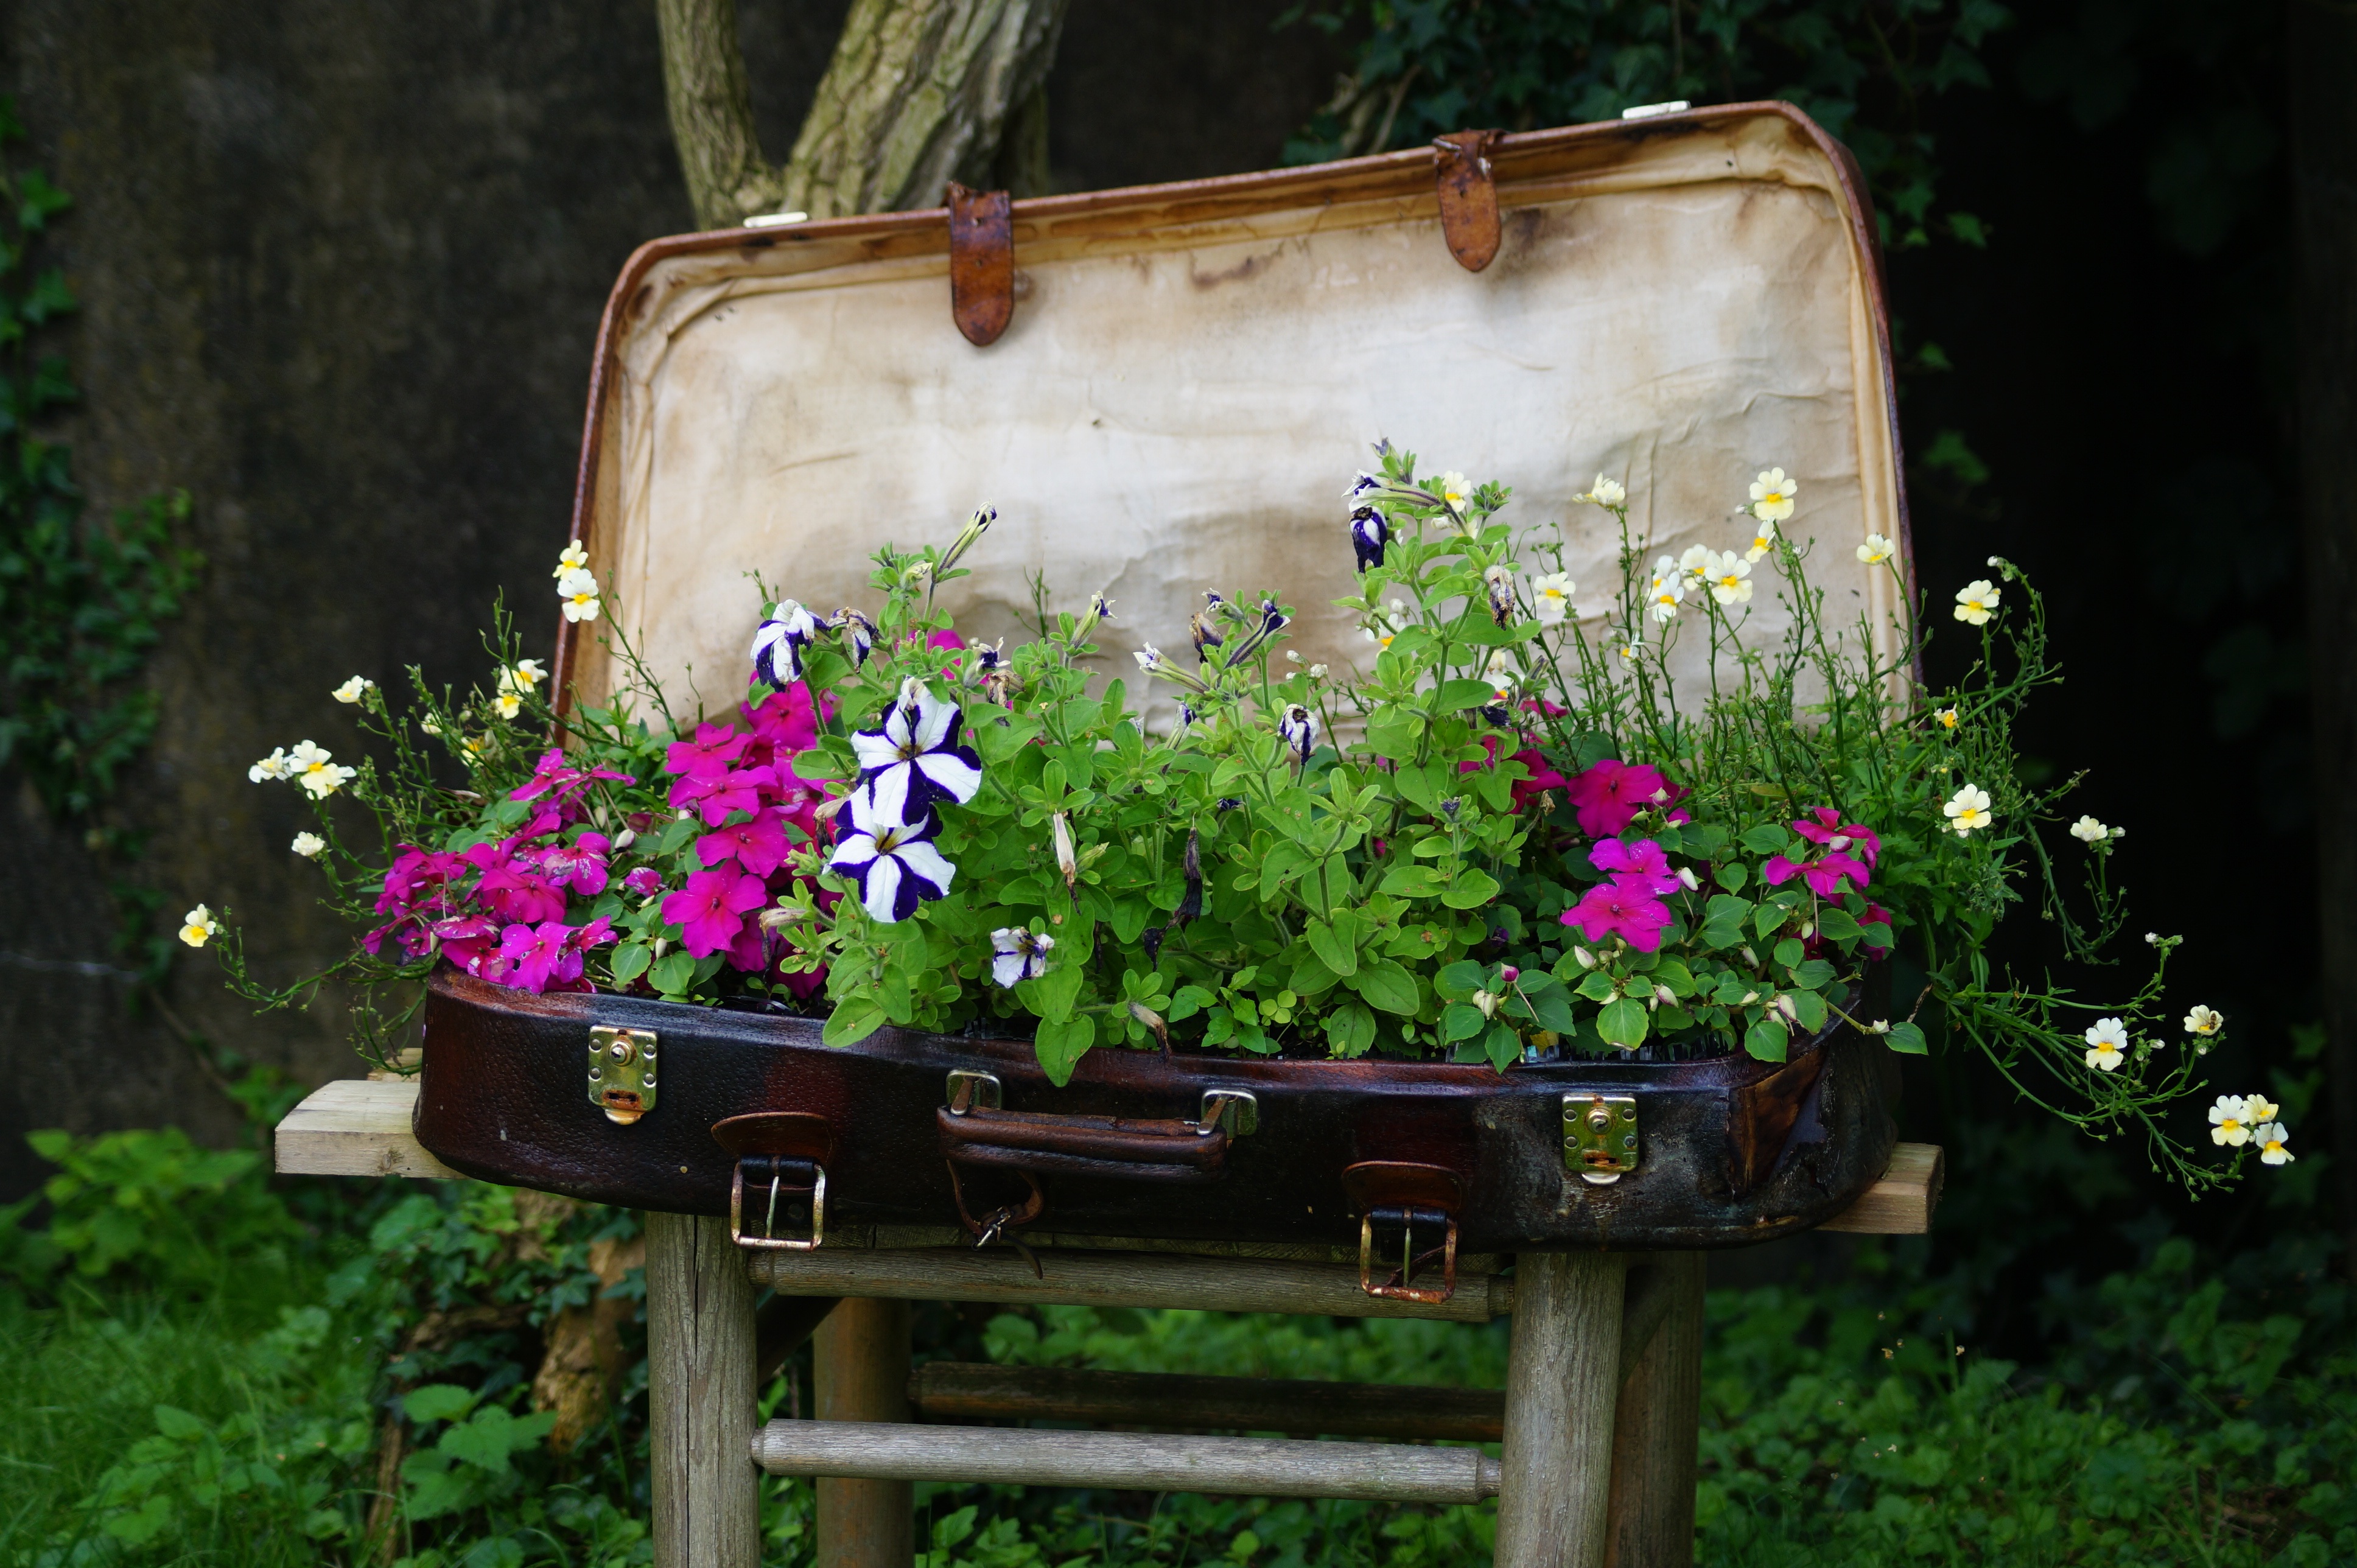
nature, plant, flower, window, green, backyard, botany, garden, flora, luggage, flower bed, bed, woodland, yard, floristry